Dorsland Trek

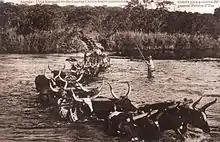
Boer wagons crossing the Cunene River

The Boers were not well received everywhere. As early as 1874, Herero chiefs Maharero, Kambazembi, and Christian Wilhelm Zeraua requested the Cape authorities to intervene with their settlement in Damaraland. As a result, a position of Special Commissioner for Damaraland was created. In the area around Gobabis, Kaiǀkhauan Kaptein Andreas Lambert on behalf of all leaders of Damaraland threatened to harm them if they did not leave.